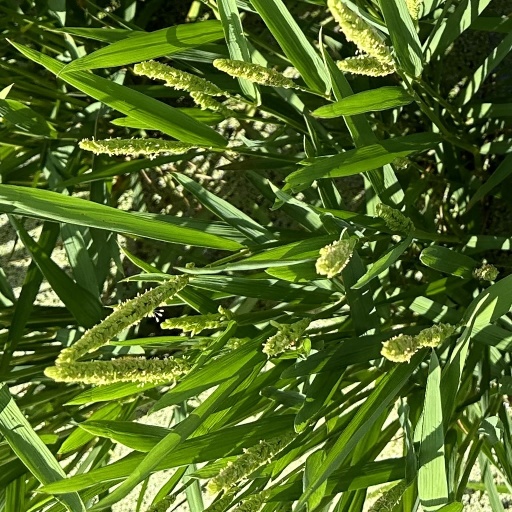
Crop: rice